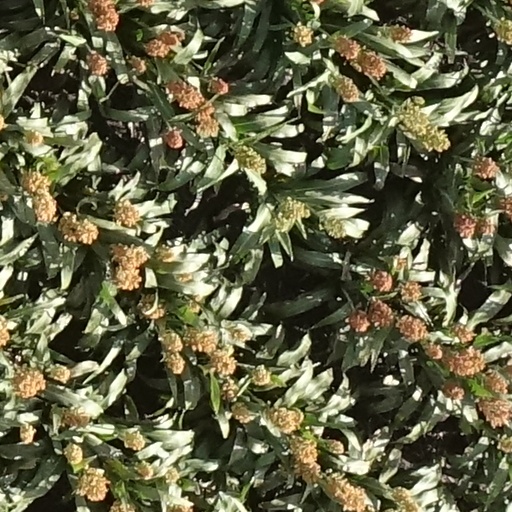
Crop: sorghum